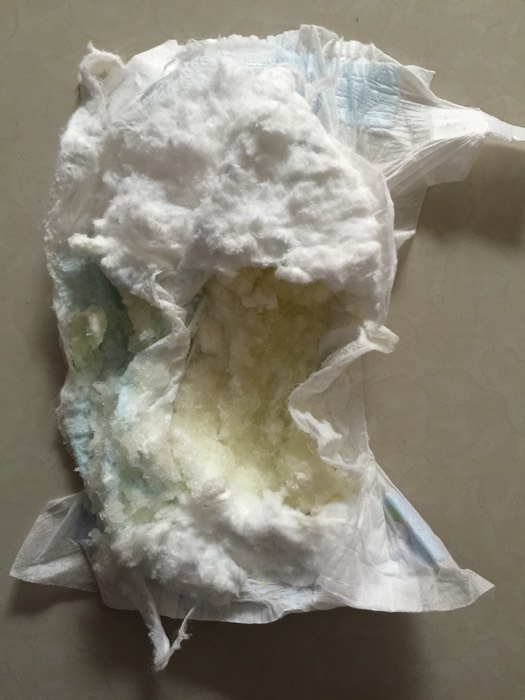
Label: trash